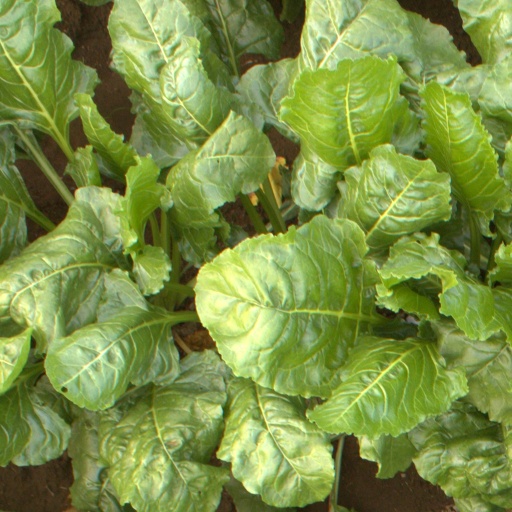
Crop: sugar beet